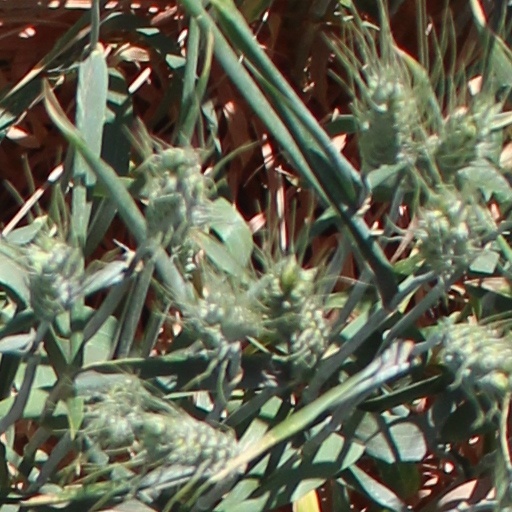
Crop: wheat